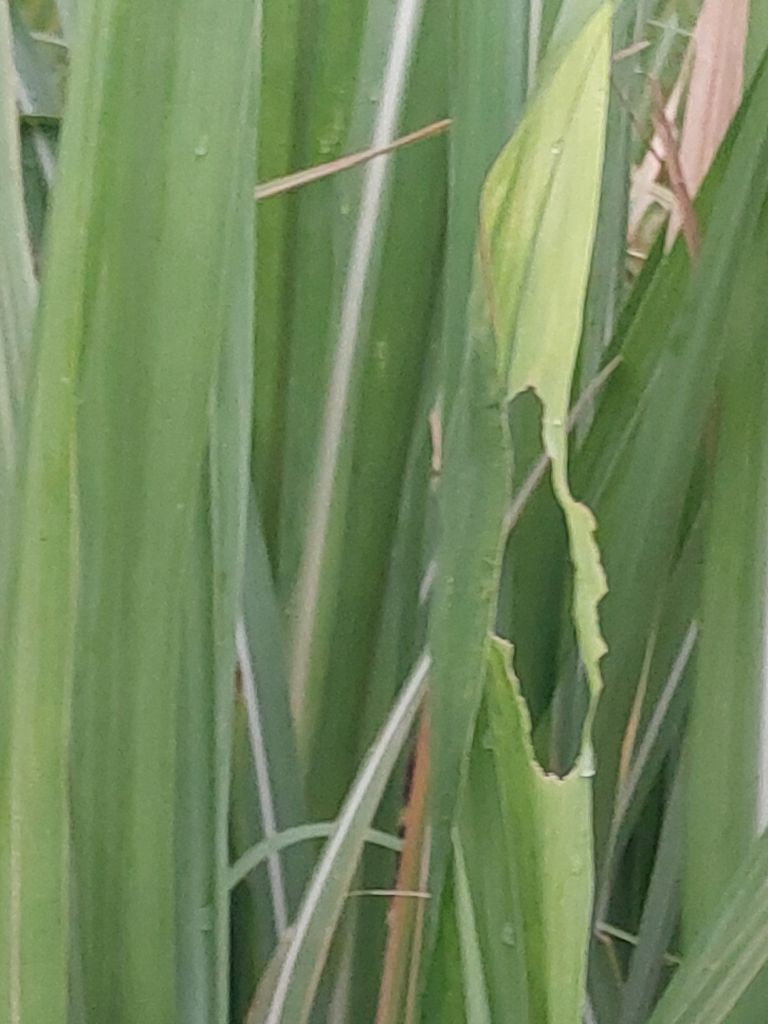
Label: Pokkah Boeng